Ili Rebellion

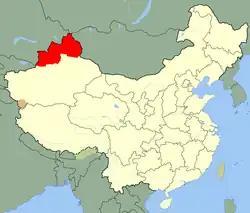

The Ili Rebellion was a separatist uprising by the Turkic peoples of northern Xinjiang (East Turkestan) against the Kuomintang government of the Republic of China, from 1944 to 1946. The Ili Rebellion began with the East Turkestan National Revolution, known in Chinese historiography as the Three Districts Revolution, which saw the establishment of the Second East Turkestan Republic. The leadership was dominated by Uyghurs, but the population consisted mostly of Kazakhs.